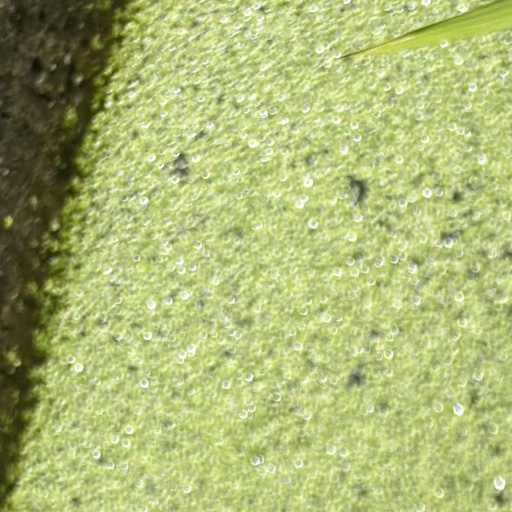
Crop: rice